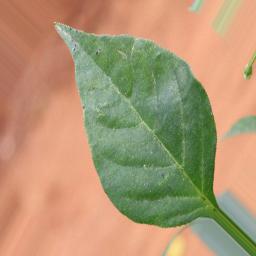
Label: healthy